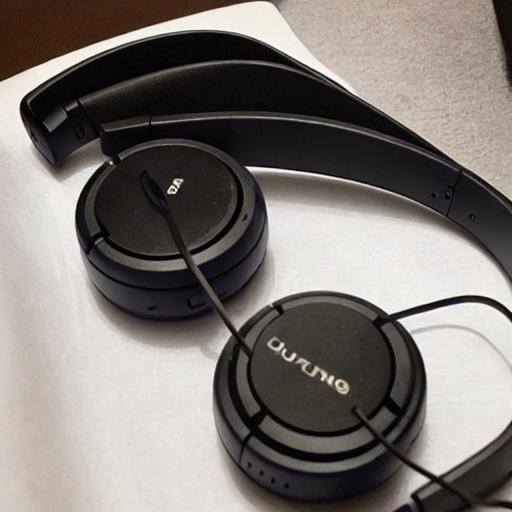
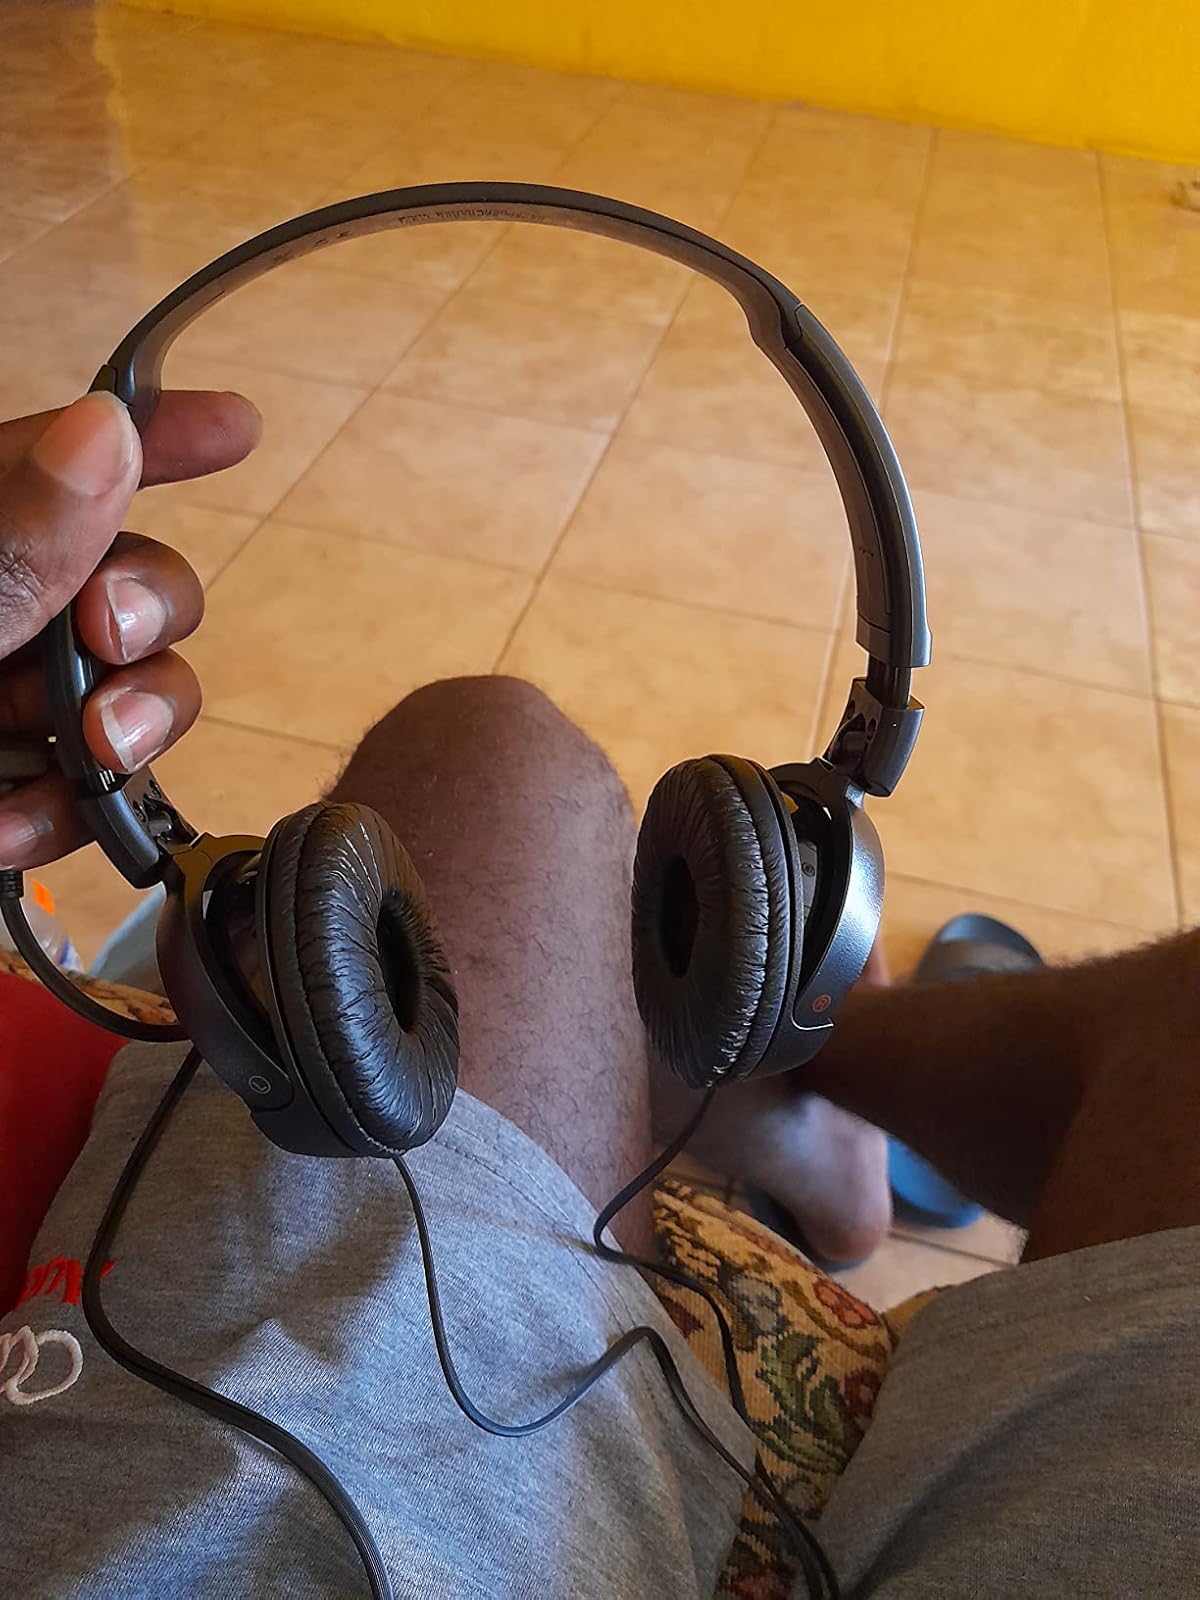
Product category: headphones
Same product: no